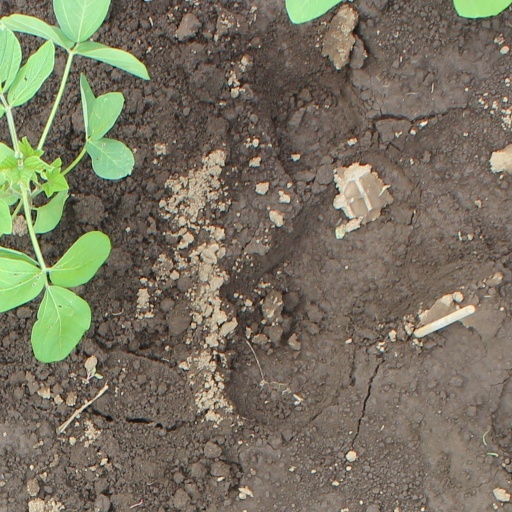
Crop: soybean